Pierre Froidebise

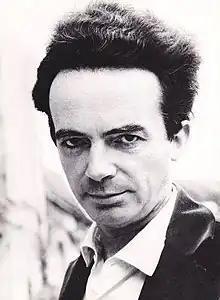

Pierre Froidebise (15 May 1914 – 28 October 1962) was a Belgian organist, composer, and musicologist.